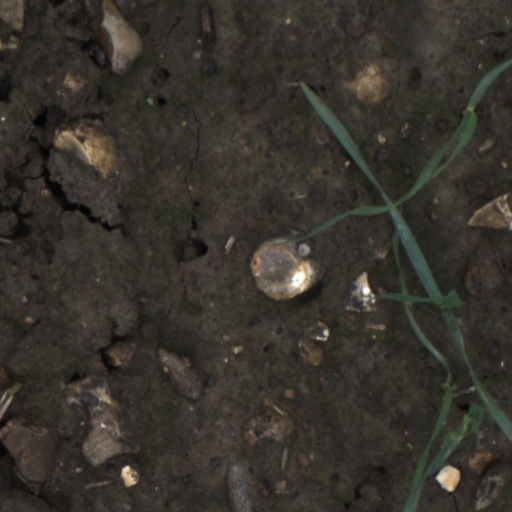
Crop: wheat